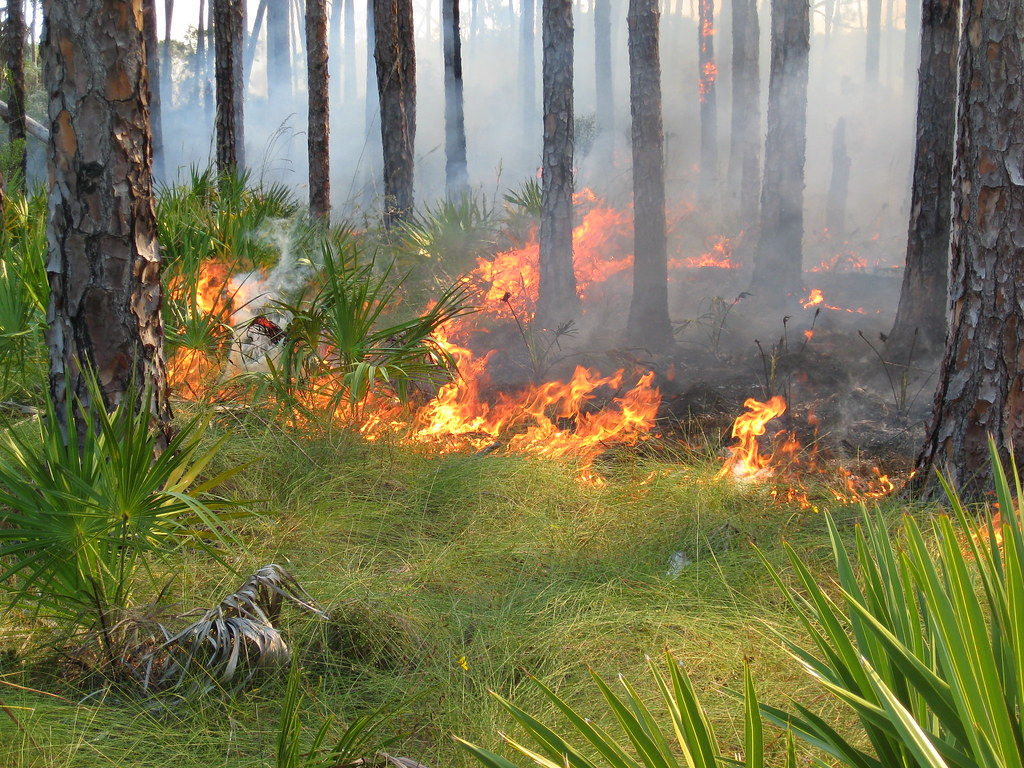
Fire: yes
Smoke: yes